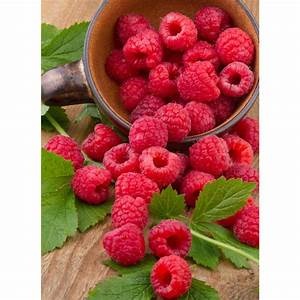
Label: raspberry